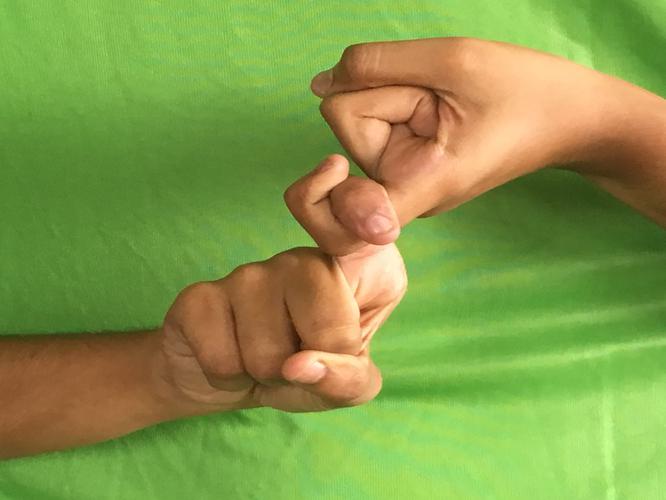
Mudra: Pasha
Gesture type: double_hand